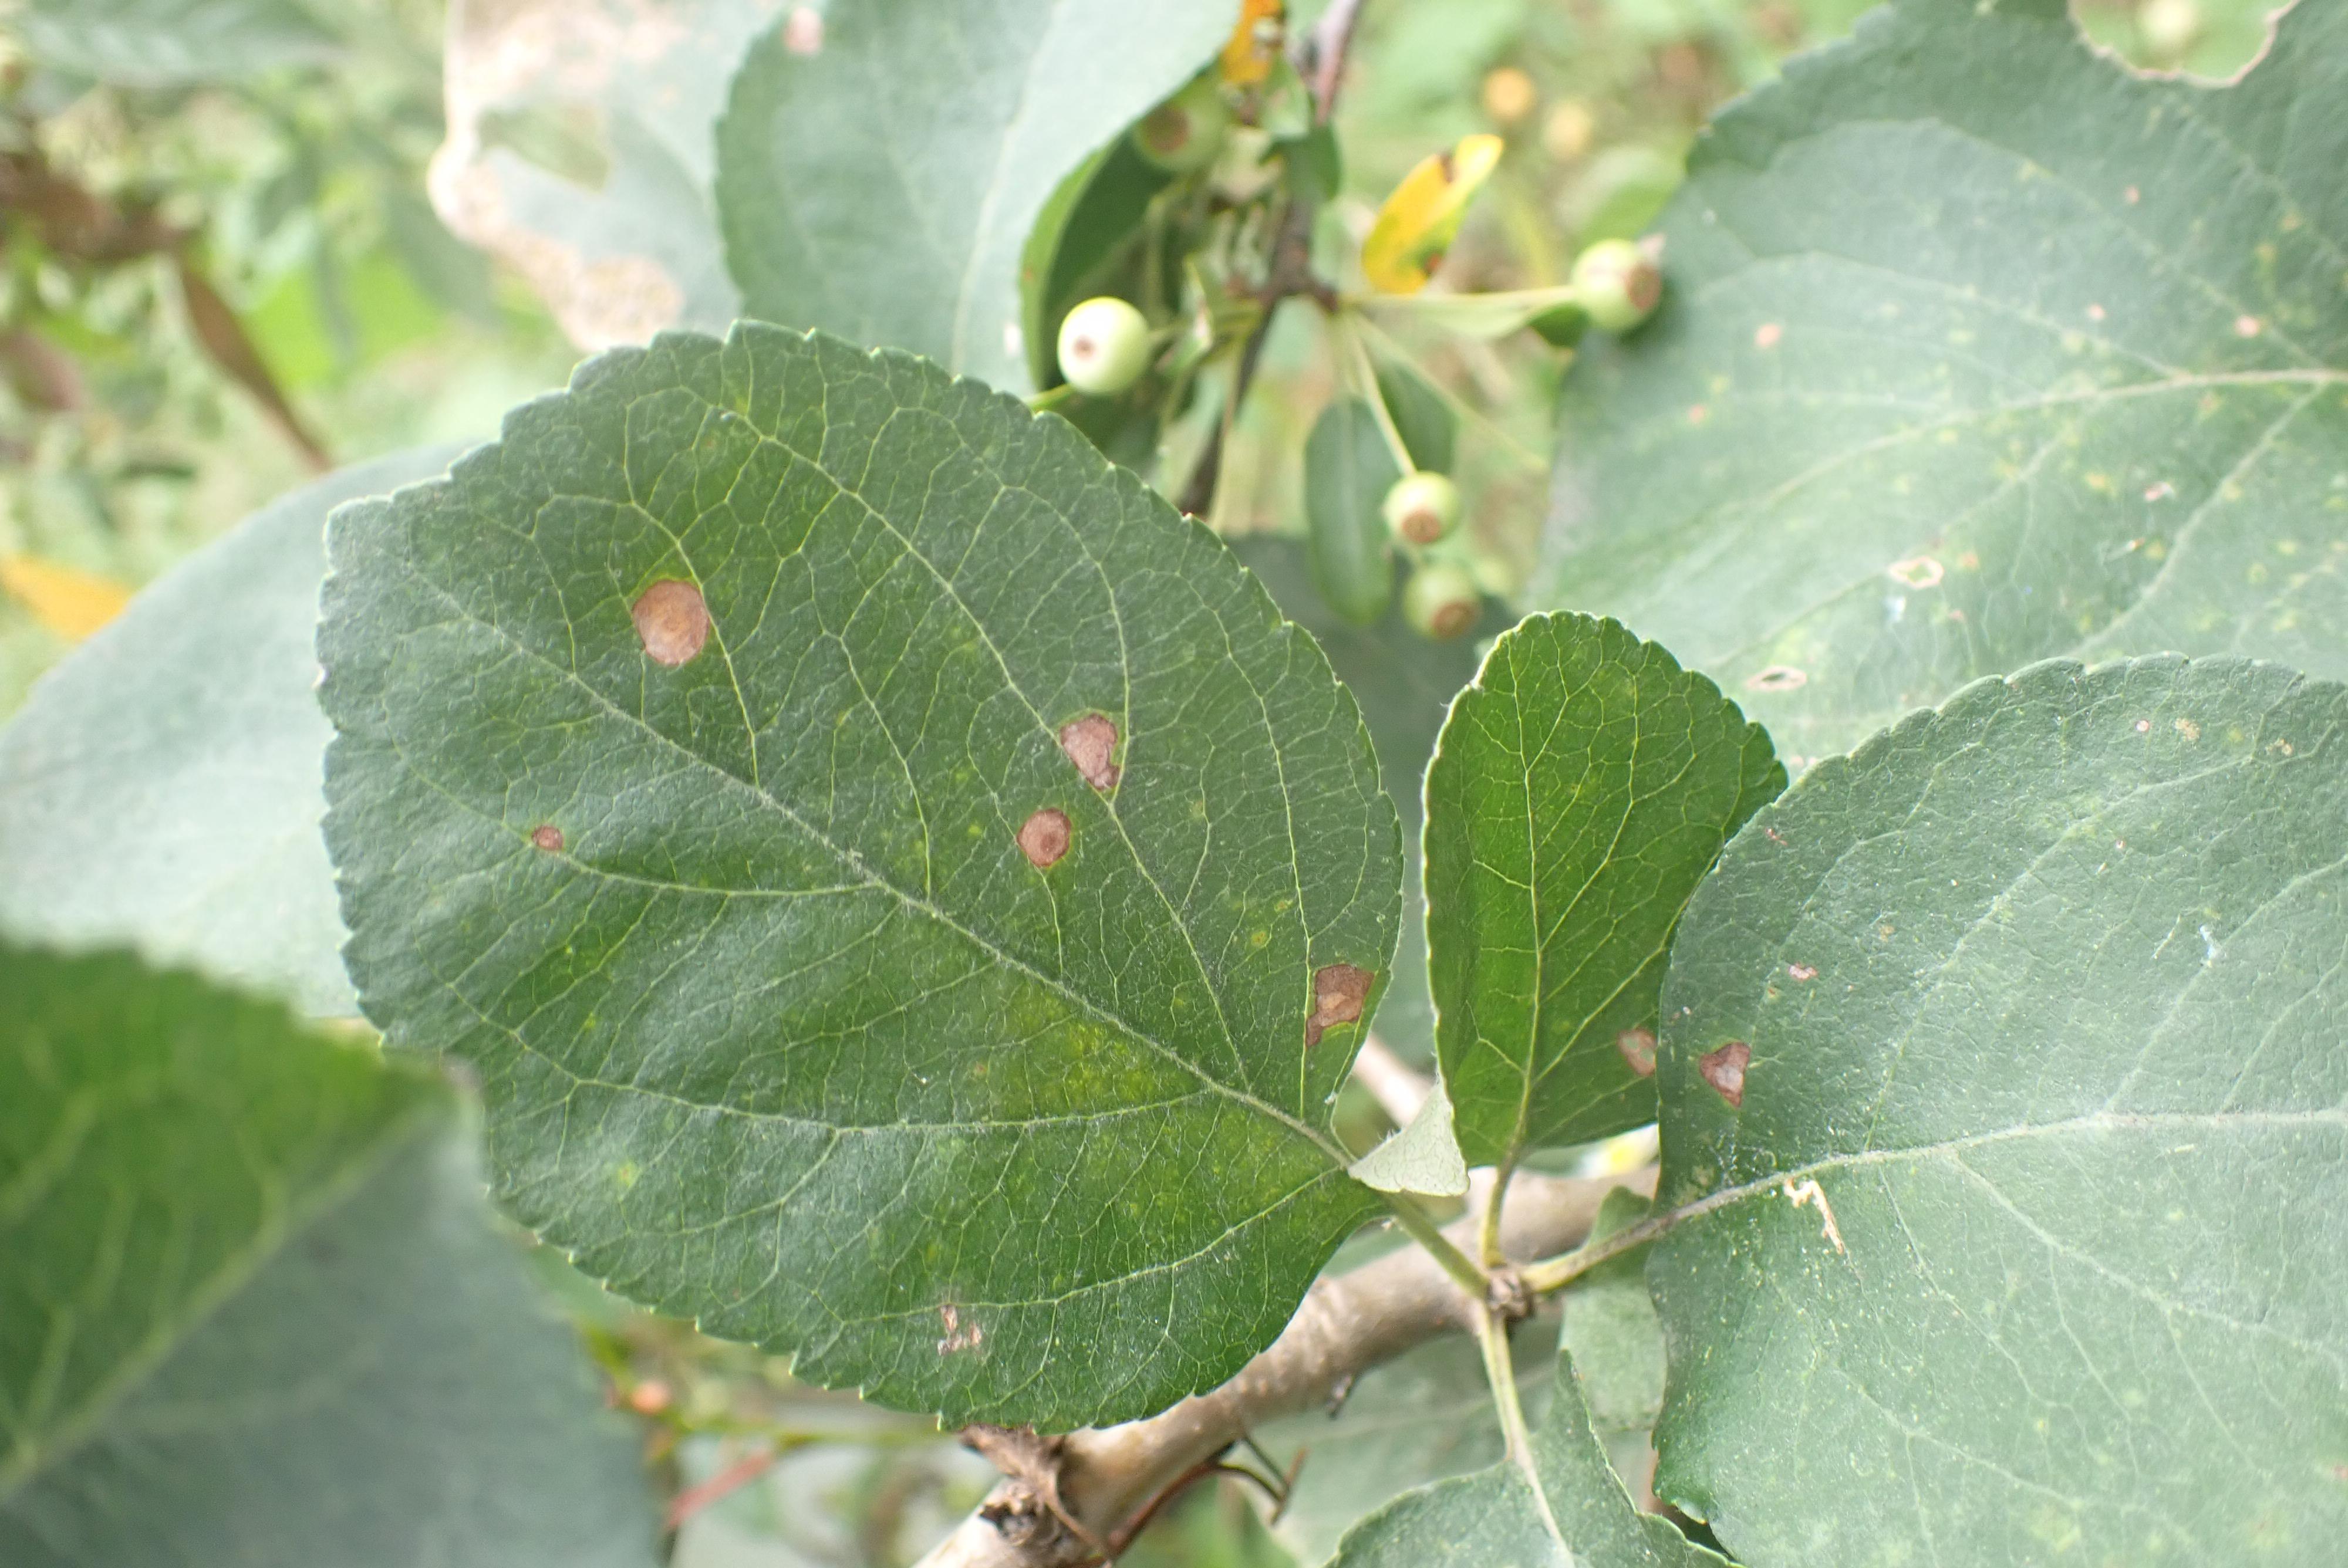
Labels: complex